Miribel, Drôme

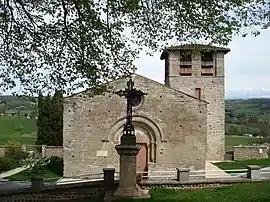
The church of Saint-Sever, in Miribel

Miribel is a former commune in the Drôme department in southeastern France. On 1 January 2019, it was merged into the new commune Valherbasse.